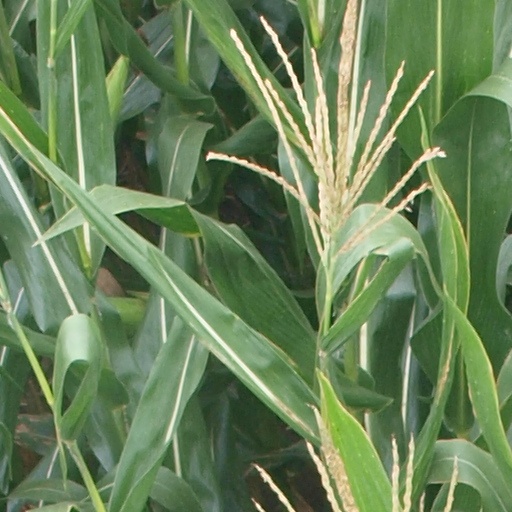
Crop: maize; corn